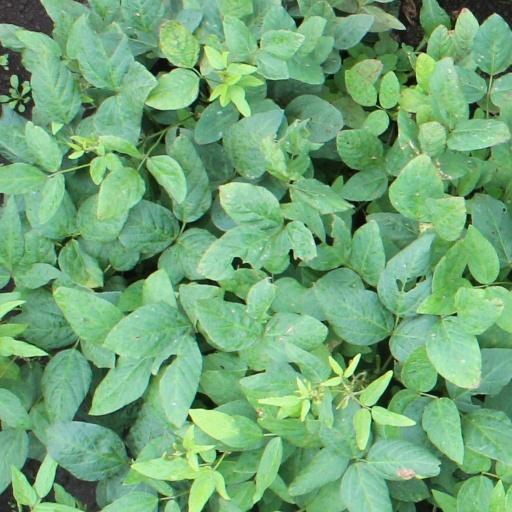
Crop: soybean